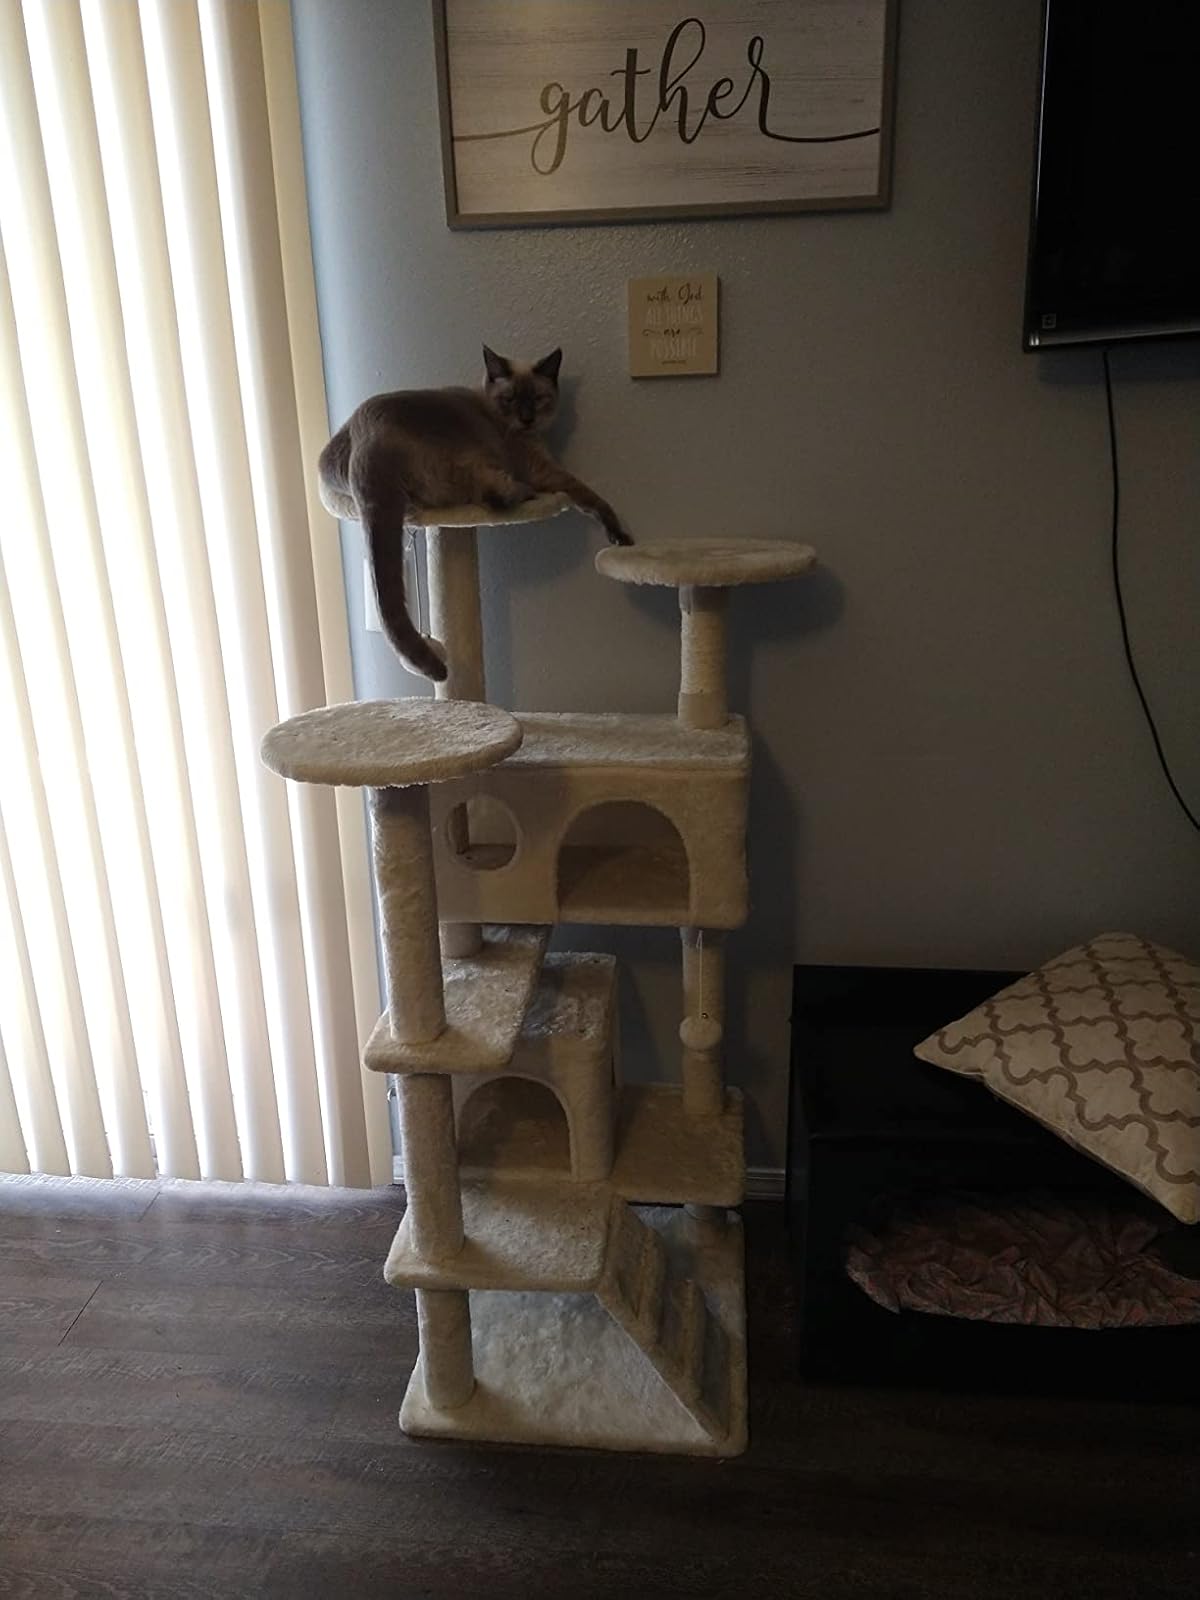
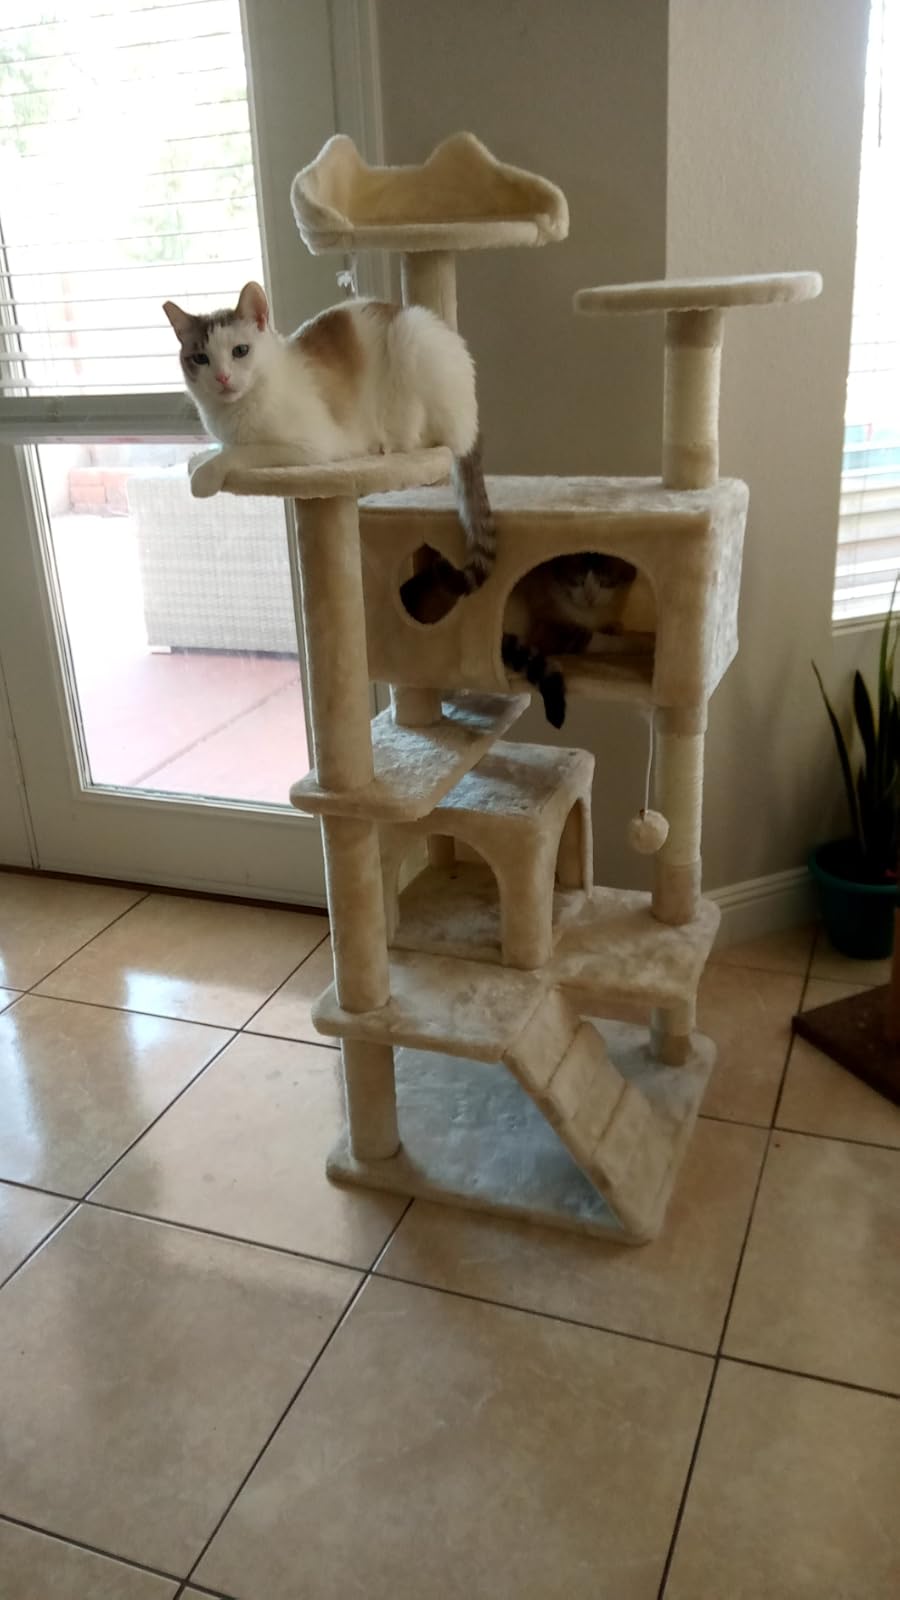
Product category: items_cat tree
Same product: yes